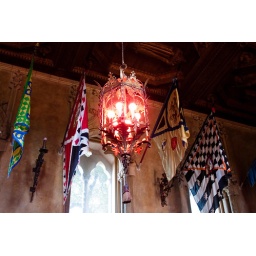
A lamp over the table in the dining room at Hearst Castle.